Mediastinal shift

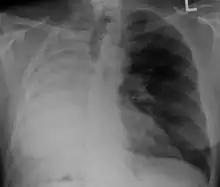
Chest x-ray showing an individual who had their right lung removed with fluid accumulating in the operated side.

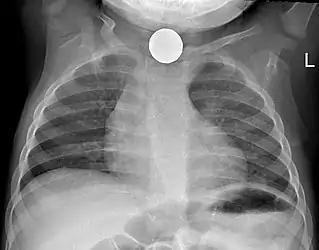
Chest x-ray in an infant showing aspiration of a metallic coin without signs of mediastinal shift.

This condition is often called "funnel chest" and is observed as depression of the anterior chest at the xiphisternum. Pectus excavatum is commonly unilateral and, therefore, can lead to asymmetric distribution of thoracic organs. Therefore, a mediastinal shift can be seen in severe cases. Radiographic features include a leftward deviation of the heart and deformed third to seventh ribs. Patients often present with exercise tolerance, cardiac arrhythmias, and heart murmur.